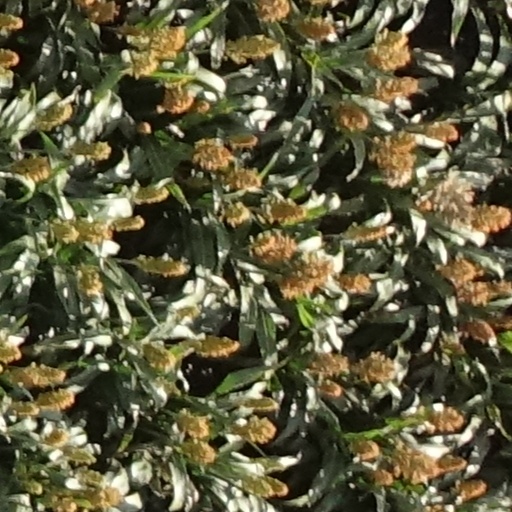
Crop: sorghum